Mayabazar (1936 film)

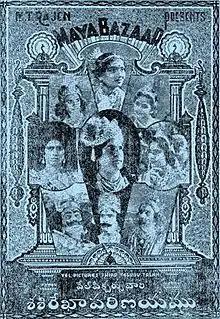
Poster

Mayabazar (also known as Sasirekha Parinayam) is a 1936 Indian Telugu-language fantasy film directed by P. V. Das and produced by Vel Pictures. The film stars Yadavalli Nageswara Rao, S. P. Lakshmana Swamy, Rami Reddy, and Santhakumari. Music was composed by Galipenchala Narasimha Rao.